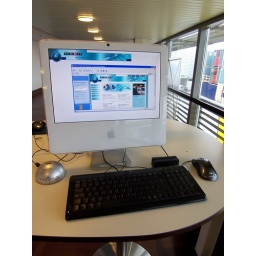
Spotted this in Copenhagen Airport during a stop over...it's actually running windows not OS X!